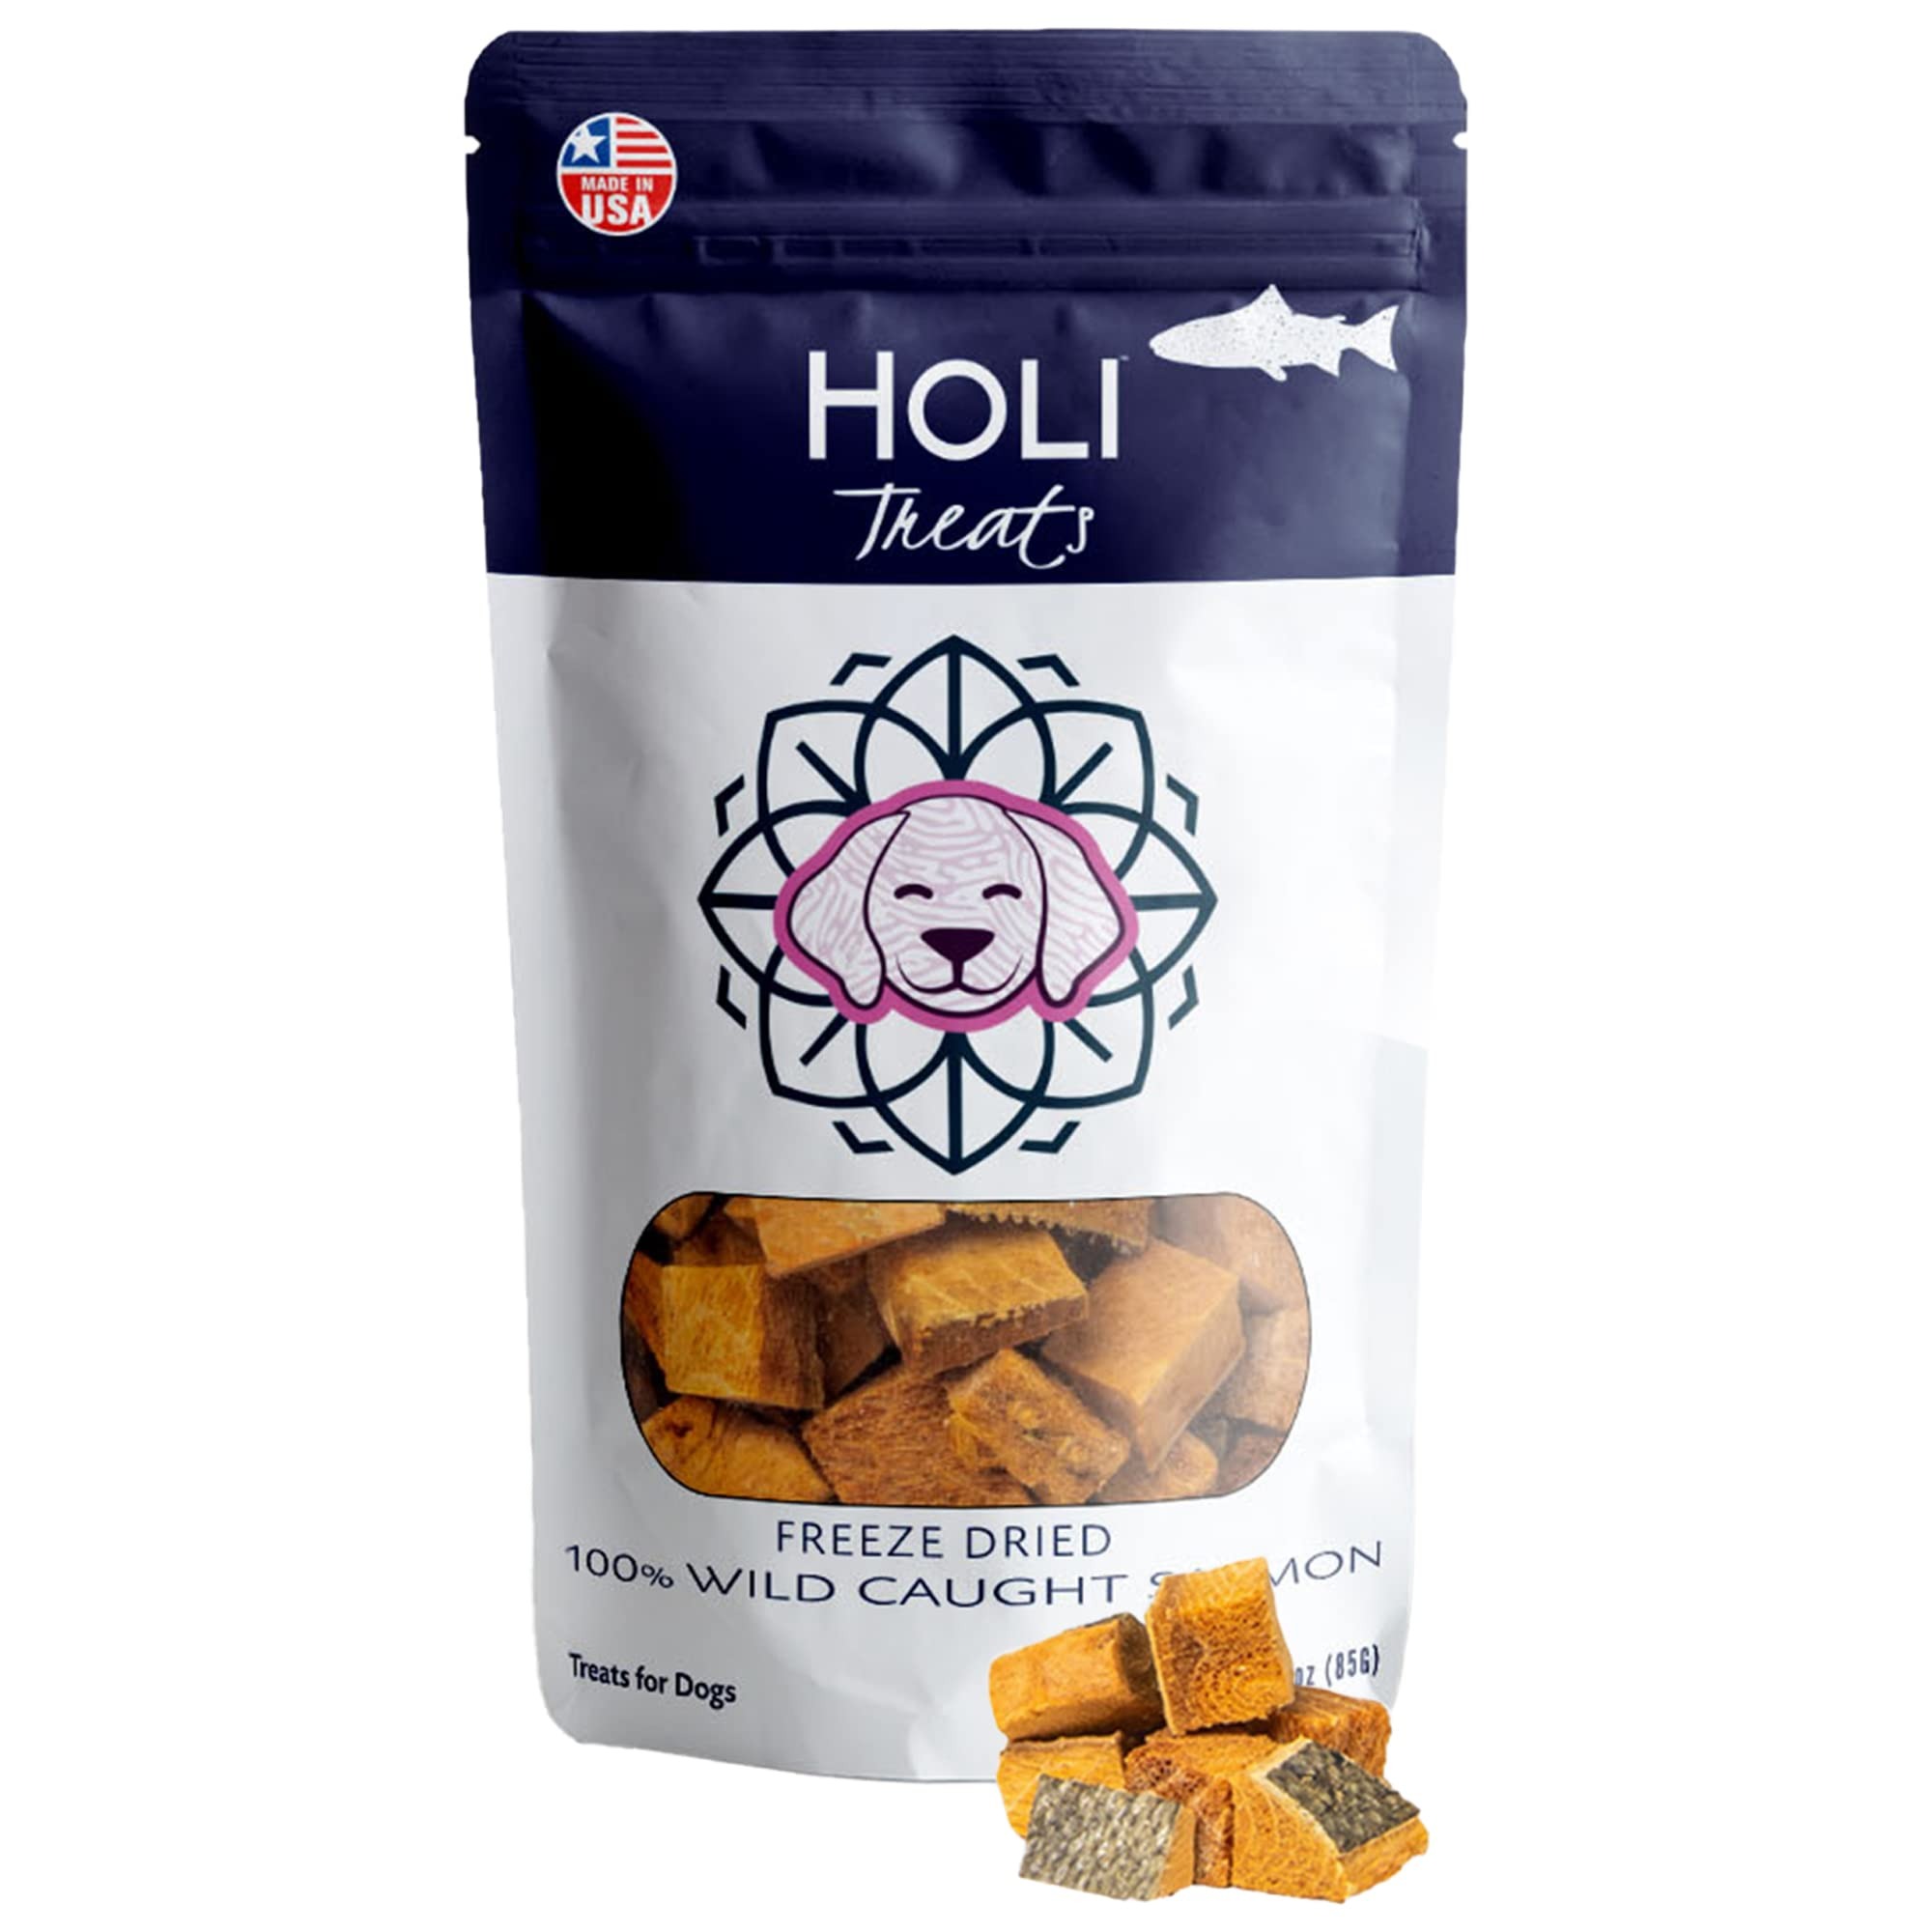
Item Name: HOLI Freeze Dried Salmon Dog Treats - with Omega 3 and 6 Fish Oil - All Natural Dog Treats - Human Grade - Wild Caught Salmon - Made in USA - Grain Free - Diabetic Friendly
Bullet Point 1: Dogs and Cats Love HOLI Salmon Treats - The only thing better than these healthy dog treats is how much your furry family members will love them. Freeze dried dog treats preserve the flavor and nutrition of raw, skin on salmon
Bullet Point 2: 100% Made in the USA Wild Caught Salmon - These human grade, single ingredient treats are perfect for dogs with allergies or sensitive stomachs. They are low fat and high protein snacks that you can feel good about
Bullet Point 3: Healthy Skin and Coat - Salmon skin is loaded with omega 3 and omega 6 oil for dogs skin and coat health. Each meaty bite is a healthy and delicious way to supplement their diet with healthy fish oil and lean protein
Bullet Point 4: High Value Training Treats - Our bites are big enough for large dog training treats and soft enough for small dogs and puppy training. These delish treats are used by professional trainers to get the attention of even the most stubborn pups
Bullet Point 5: Satisfaction Guarantee – At HOLI we love our K9s and we try to make the best dog treats for our four legged family members. For us that means treats that are as delicious as they are nutritious. If you are not satisfied with our treats for any reason, ontact us and we will exchange or refund your purchase
Product Description: Delicious and nutritious! Skin on salmon is an excellent source of Omega 3 6 9 for dogs and cats to support healthy skin and coat. Not to mention an excellent source of protein. Our treats are freeze dried raw to preserve their natural flavor and nutrition. We sustainably source wild caught pacific salmon and produce in USDA facilities to ensure quality and traceability. At HOLI we believe that our 4-legged family deserves treats that offer nutritional value, quality ingredients, and delicious flavors. We also wondered why we couldn’t offer our pups the kind of variety that they would enjoy in nature. So we went to work sourcing the highest quality ingredients to use for our products. Single ingredient doesn't mean simple. All of our suppliers are thoroughly vetted to make sure that our pups are getting the best all natural treats and that they are produced safely and responsibly in the USA.
Value: 1.5
Unit: Ounce

Price: 8.49